Ch'ŏphae Sinŏ

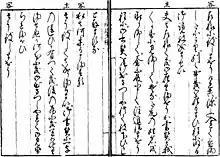
Page of the "Ch'ŏphae Sinŏ Munsŏk" (1796), using Japanese mixed script

The work was published in 10 fascicles in 1676, when it was adopted as the official textbook for teaching Japanese, replacing 14 out-dated titles.